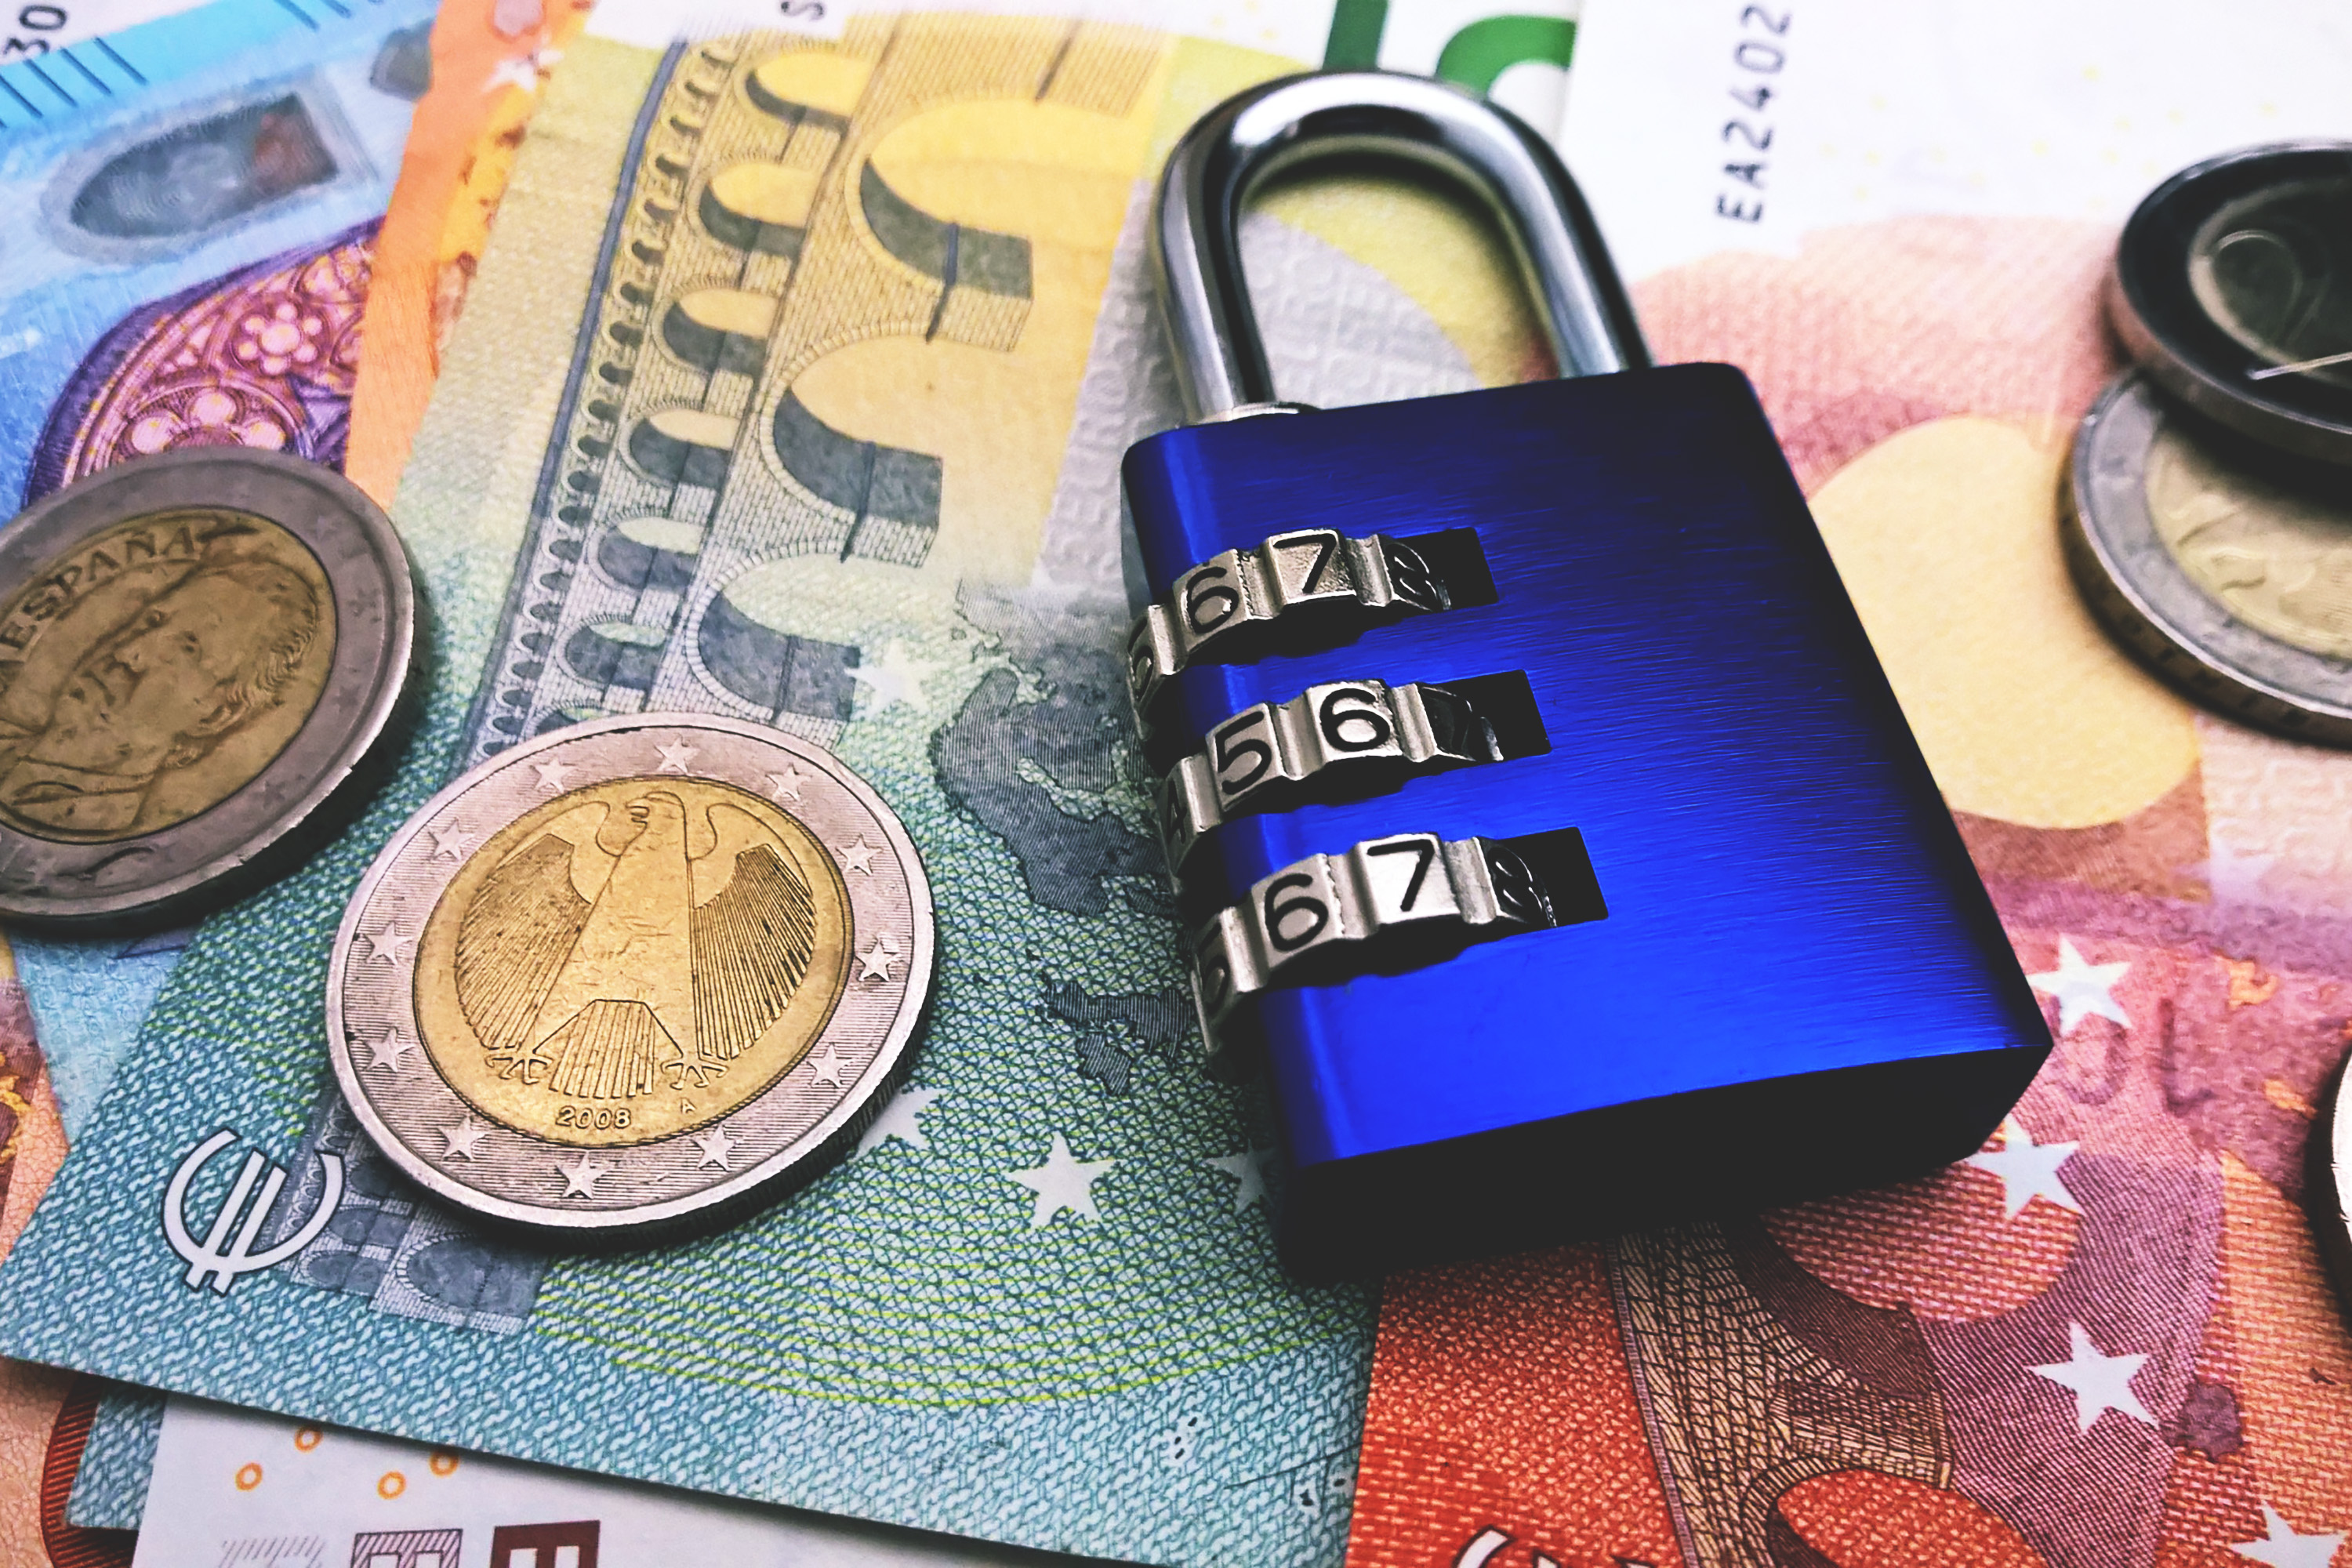
lock, padlock, money, cash, currency, banknote, paper, fashion accessory, hardware accessory, paper product